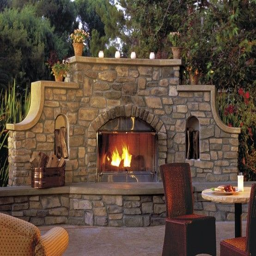
i 'd like to build a big wall like this for privacy from the dr. office behind us